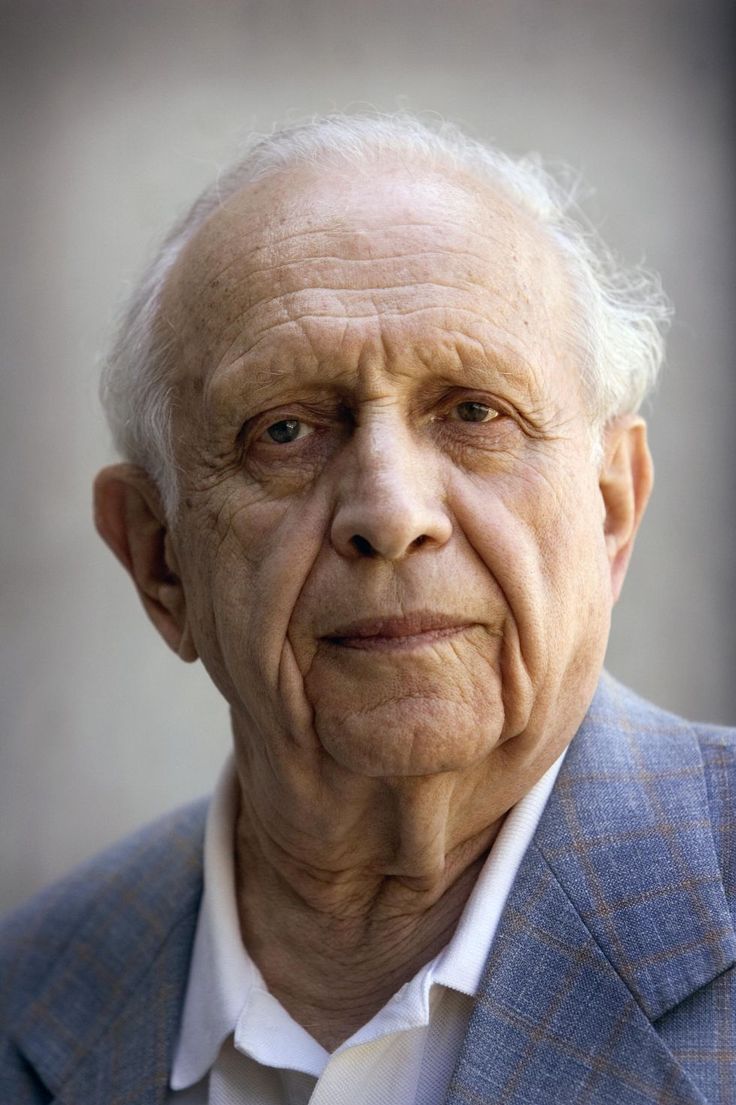
Portrait style: Real Portrait